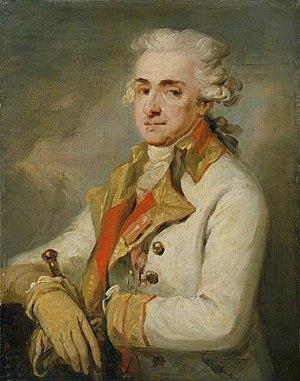
Charles-Joseph Lamoral, 7ᵉ prince de Ligne, né à Bruxelles le 12 mai 1735 et mort à Vienne le 13 décembre 1814, est un maréchal des armées impériales, diplomate au service de l'Empereur et homme de lettres des Pays-Bas autrichiens.
Joseph Mathias Grassi est un peintre autrichien.